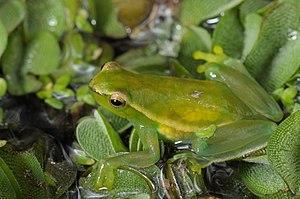
Sphaenorhynchus orophilus est une espèce d'amphibiens de la famille des Hylidae.